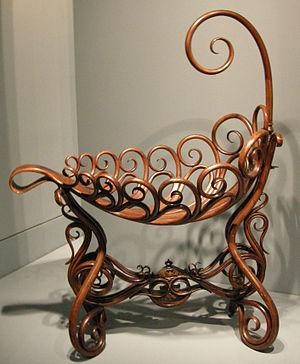
Les objets en bois cintré sont ceux qui sont fabriqués en humidifiant le bois, puis en les pliant et en les laissant durcir pour former des motifs courbes.
Michael Thonet est un ébéniste et industriel allemand-autrichien né le 2 juillet 1796 à Boppard en électorat de Trèves, et mort le 3 mars 1871 à Vienne.
Gebrüder Thonet ou Thonet Brothers était un fabricant de meubles européen. Il continue en tant que société allemande, autrichienne et tchèque.